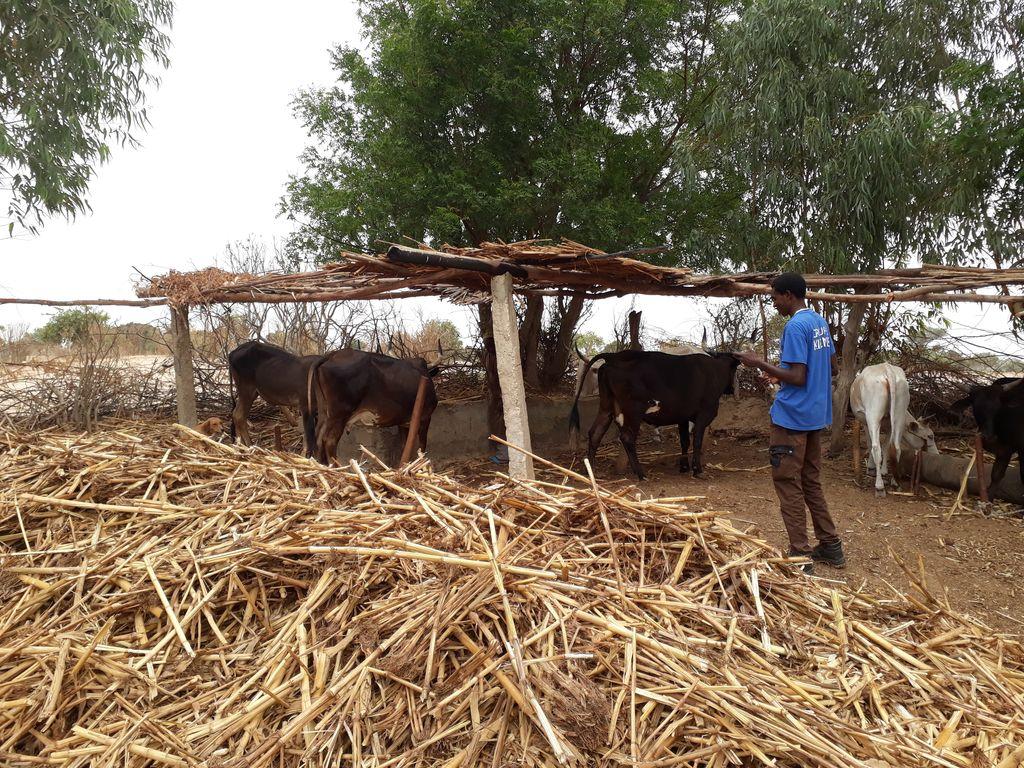
Hapa kuna mkulima wa ng'ombe , ng'ombe wanaonekana kuwa wamewekwa chini ya chumba ambayo wamejengewa.
Hapa nje kunaonekana miti ambayo bado ni kubwa kubwa na ina rangi ya kijani hapa chini hapaonekani hata nyasi hata moja ,huu unaonyesha kuwa hapa ni sehemu ambapo kuna ukame mwingi.